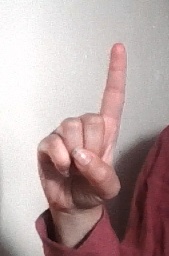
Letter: bb